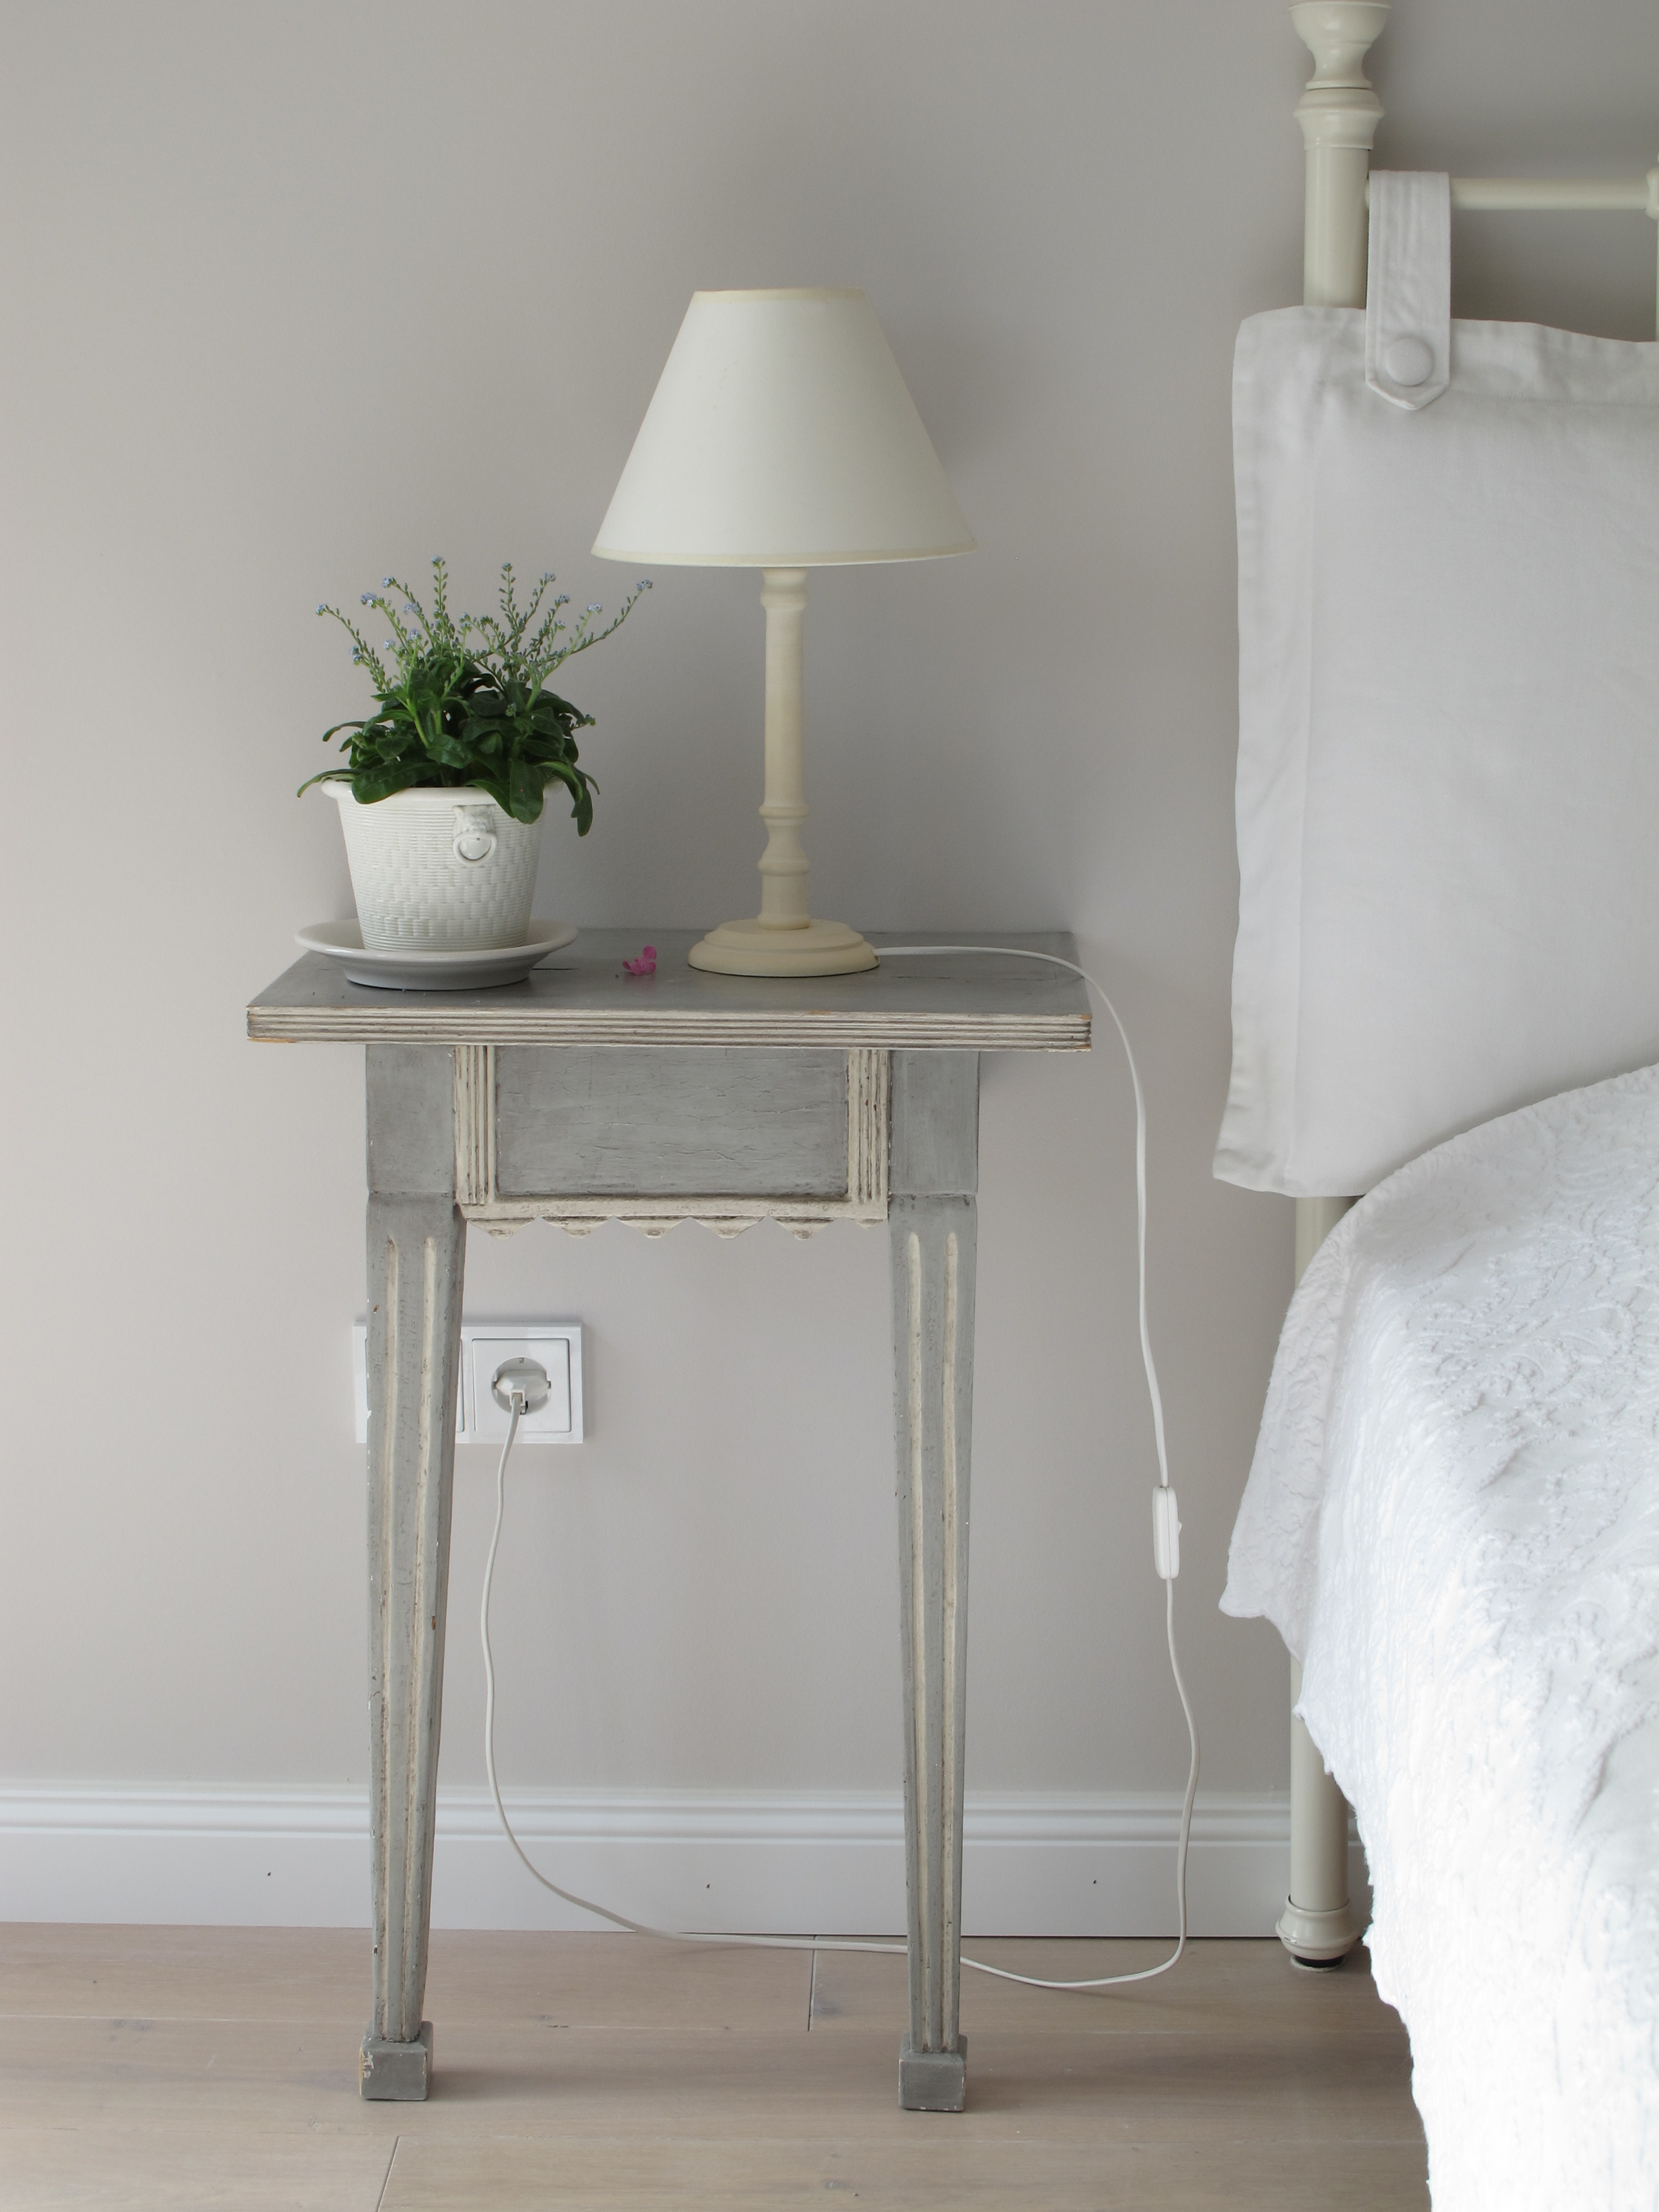
table, white, chair, floor, wall, clean, shelf, lamp, furniture, room, lighting, bedroom, cord, nightstand, interior design, product, bed, flowerpot, side table